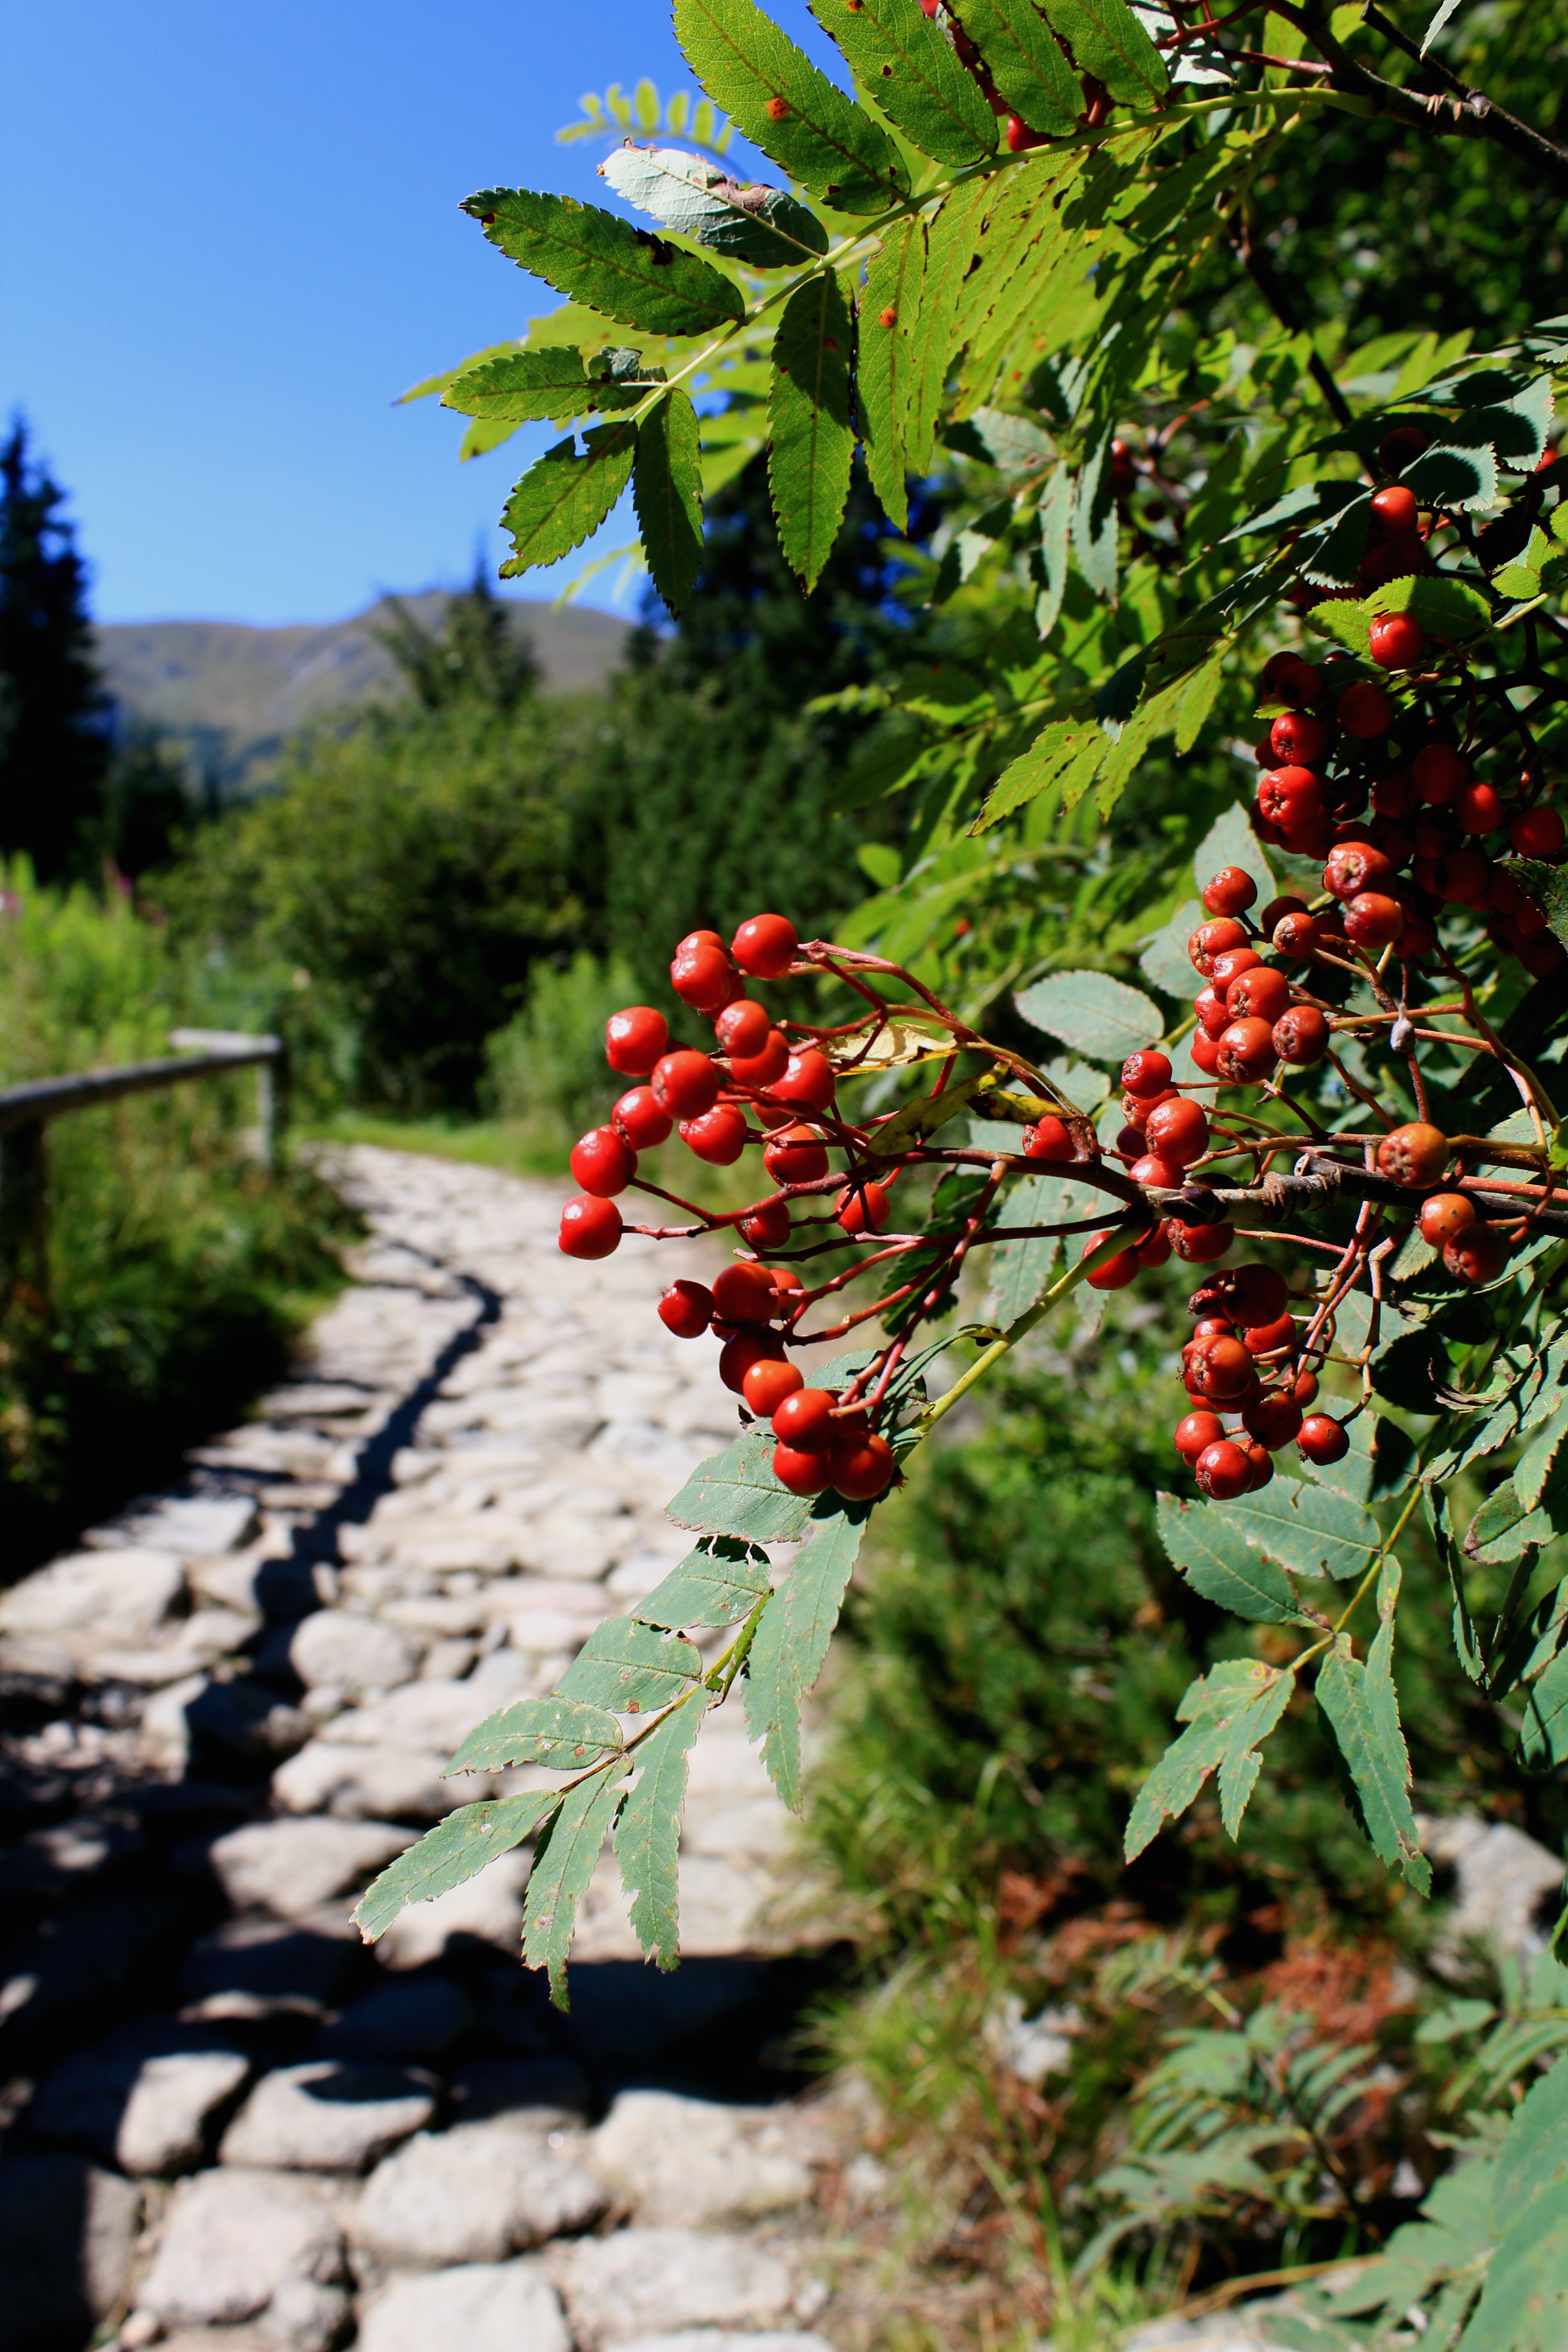
tree, branch, plant, fruit, leaf, flower, food, produce, autumn, botany, garden, flora, shrub, flowering plant, land plant